Answer in natural language. Considering the relative positions, is sixdrawer dresser in gray (marked C) above or below Doorway (marked B)? Choose between the following options: below or above
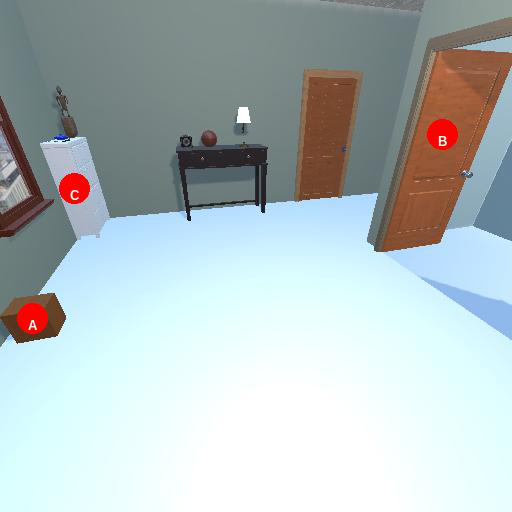
<answer>above</answer>